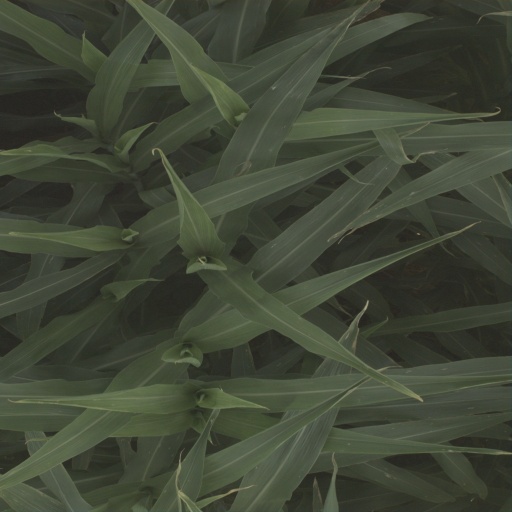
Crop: sorghum